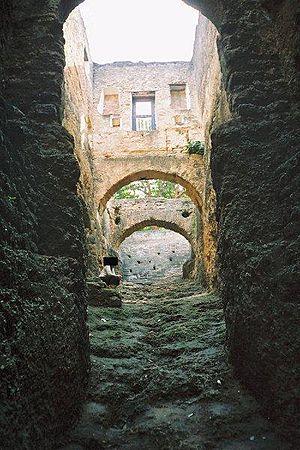
Mombasa - Fort Jesus - Passage des arches vers le mer
Le fort Jesus est un fort érigé entre 1593 et 1596 par les Portugais, sur l'île de Mombasa, sur ordre du roi d'Espagne et de Portugal Philippe II le Prudent afin de protéger l'entrée du port, établi sur l'île, contre les incursions incessantes des Ottomans. Son nom provient du fait que la flotte portugaise naviguait sous le drapeau de l'ordre du Christ.
Mombasa, est une ville portuaire du sud du Kenya sur l'océan Indien ; c'est le chef-lieu du comté de Mombasa. Elle se trouve à 440 km au sud-est de la capitale Nairobi.